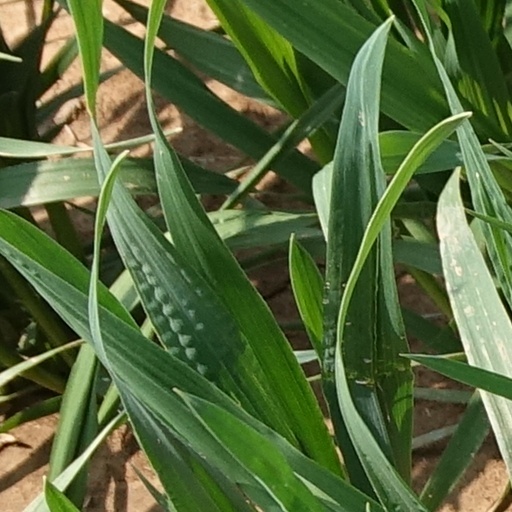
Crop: wheat